National Defense Academy of Japan

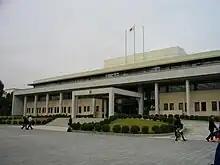
Main building of the NDAJ

, abbreviated is the national, four-year university-level service academy aimed to educate and train students who will be serving as officers in the three services of the Japan Self-Defense Forces. It is located in Yokosuka, Kanagawa.